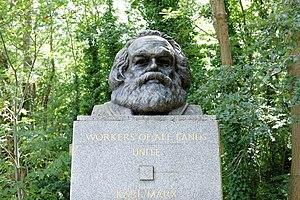
Sépulture de Karl Marx (1818-1883), philosophe, économiste, socialiste et communiste allemand.